Battle of Tell 'Asur

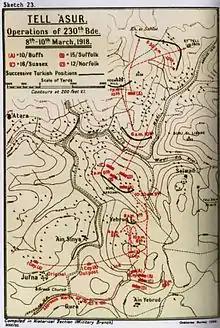
Tell 'Asur operations of 230th Brigade 74th Division

The main advance by infantry from the XX Corps, began during the night of 8 March, by the 53rd (Welsh) Division with the 1st Light Horse Brigade (probably operating dismounted in the rough terrain — see map opposite), the 74th (Yeomanry) Division and the 10th (Irish) Division. On the right flank the 181st Brigade, 60th (2/2nd London) Division, which took part on the first day only, was to secure the line of the Wadi el Auja in and just above the Jordan Valley and guard it and the open right flank of the 53rd (Welsh) Division against an attack. The 60th (2/2nd London) Division pushed Ottoman units back from high ground on the north bank of the Wadi Auja, well beyond the valuable water supply in the river. The XX Corps began its advance during the night of 8 March at the same time as the Ottoman XX Corps began to arrive on the Auja. The wadi was across but only deep and the 2/22nd and 2/21st Battalion, London Regiment crossed the wadi in the plain without incident before 05:00. The 2/24th and 2/23rd Battalions, London Regiment in the hills had difficulties and a gap of developed where an Ottoman division had given the defences an unexpected strength.